Birkenhead ferry wharf

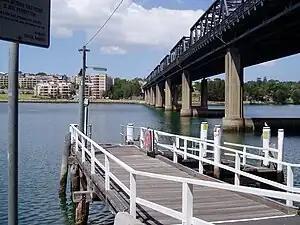
Wharf in January 2007 with the Iron Cove Bridge adjacent

Birkenhead ferry wharf is located on Iron Cove serving the Sydney suburb of Birkenhead Point. From November 1994 until October 2010, It was served by Sydney Ferries Parramatta River services operating from Circular Quay.